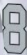
Number: 8